Highview Christiania Lutheran Free Church

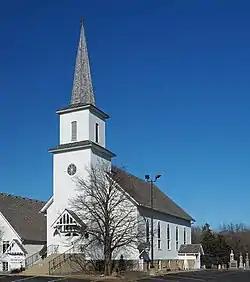
Christiania Lutheran Free Church viewed from the southwest

Highview Christiania Lutheran Church is an American church in Eureka Township, Minnesota, at 26690 Highview Avenue, about southwest of Farmington, Minnesota.